Weekly address of the president of the United States

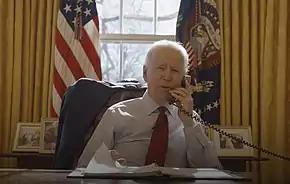
Joe Biden speaking with a citizen during his first “Weekly Conversation” as President.

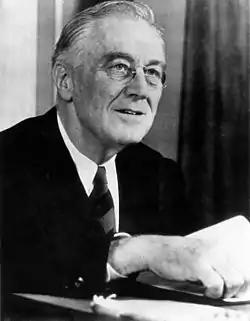
Franklin D. Roosevelt after giving one of his fireside chats, the predecessor to the Weekly Address.

The weekly address of the president of the United States (also known as the Weekly (Radio) Address or Your Weekly Address) was the weekly speech by the president of the United States to the nation. Franklin D. Roosevelt was the first U.S. president to deliver such radio addresses. Ronald Reagan revived the practice of delivering a weekly Saturday radio broadcast in 1982, and his successors all continued the practice until Donald Trump ceased doing so seventeen months into his first term.